Question: Please indicate a possible affordance area of the jump_skateboard that can be used for standing on
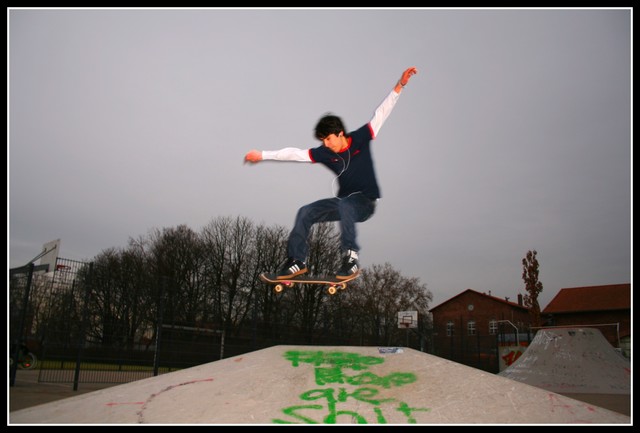
Answer: [242.437, 260.277, 369.312, 302.152]